Highfields Park, Nottingham

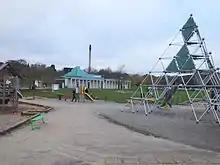

The paddling pool, has gone (November 2015), but the bowlings greens are in use as three croquet lawns complementing the five original croquet lawns. The azalea walk is to be re-established (November 2015) through the Lottery Fund grant. The Maid Marion motor launch was restored in 2000, but is off the lake until more silt has been removed.